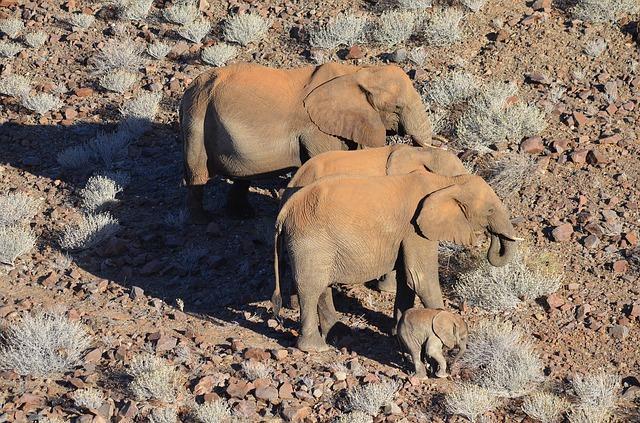
elephant